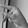
ASL letter: P